John Andrews (Maine politician)

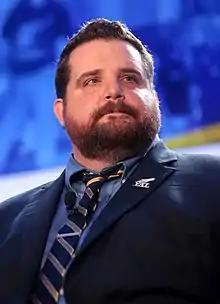
Andrews in 2019

John Andrews is an American politician who served as a Representative in the Maine House of Representatives from 2018 to 2024. He was first elected as a Republican to the 73rd district, but became a Libertarian in 2020 due to his dissatisfaction with the house committee assignments given to him. Andrews rejoined the Republican Party in 2022. Due to redistricting, he ran as a Republican in 2022 for Maine House district 79 and was re-elected.